North Delta

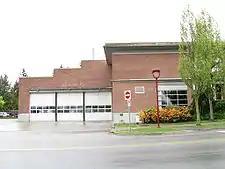
North Delta Fire Hall No.3 at 11375 84 Avenue.

North Delta is home to three recreational complexes: Sungod Recreation Centre, which houses both a swimming pool and an indoor ice rink; the Great Pacific Forum ice arena at the base of the Alex Fraser Bridge; and North Delta's oldest sports complex, the North Delta Recreational Centre, which consists of an ice rink, 6 curling sheets, and an outdoor pool. Lying adjacent to the North Delta Recreational Centre is a small kids' camp, a large softball park, skateboard park, and bike pump track.